Every Second Counts (video parodies)

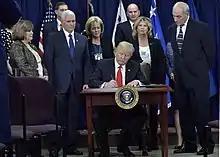
The videos make fun of Trump's plan to build a wall along the US-Mexican border.

Though widely varying in contents specific to each country's presentation, and the way in which they criticise and/or ridicule President Trump and his ideas and actions, the videos often share common elements. Many revolve around (sarcastically) taking pride in or mocking their own country's history, and comparing it to Trump's actions or American history in general, and how the latter is better, equal or worse.